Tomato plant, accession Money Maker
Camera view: tilt-top (135 deg); turntable rotation: 330 degrees
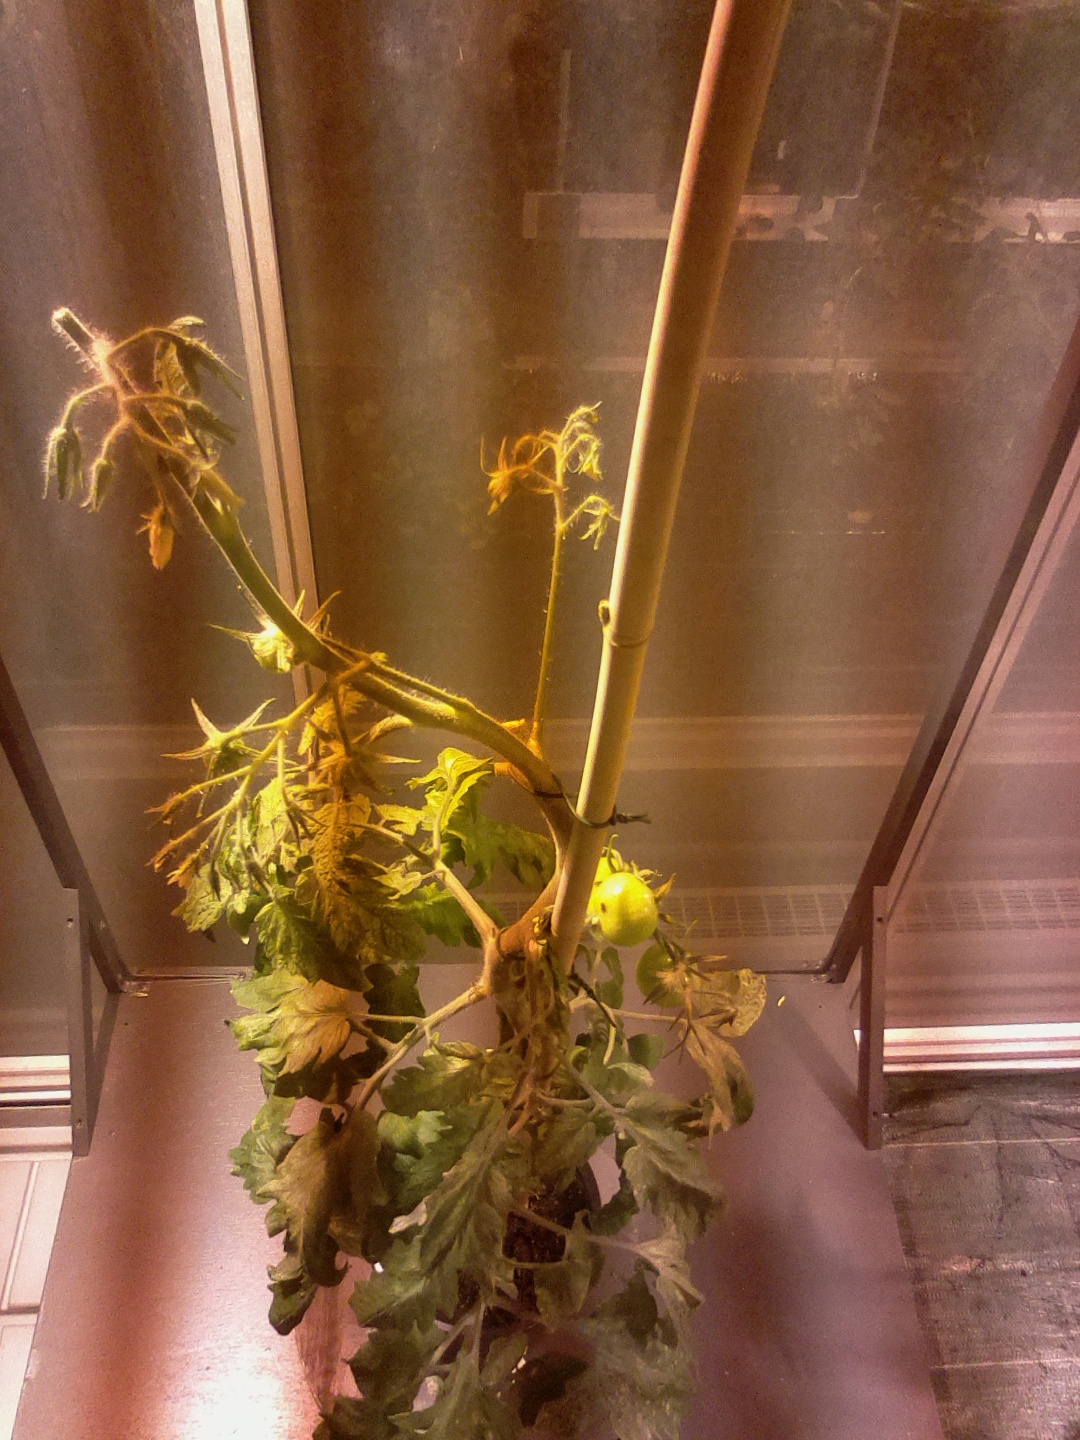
BBCH growth stage 75: 50%-60% of final fruit size